John Bowes (Australian politician)

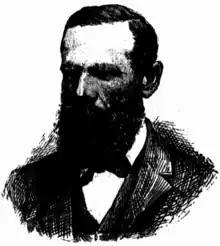
John Wesley Bowes, MLA for Morpeth

He was born in Parramatta to baker John Bowes (later a Wesleyan clergyman) and Euphemia Bridges, a temperance reformer and suffragette. He was a commercial agent around Morpeth and Tamworth and from 1885 was principal promoter of the Hunter River Farmers' and Consumers' Cooperative Company. He served a period as mayor of Morpeth. On 23 January 1874 he married Emma Jane Young at Kurrajong. In 1887 he was elected to the New South Wales Legislative Assembly as the Protectionist member for Morpeth. Defeated in 1889, he was re-elected in 1891. His seat was abolished in 1894 and he was defeated running for the urban seat of Newtown-St Peters. Bowes died in Sydney in 1897.